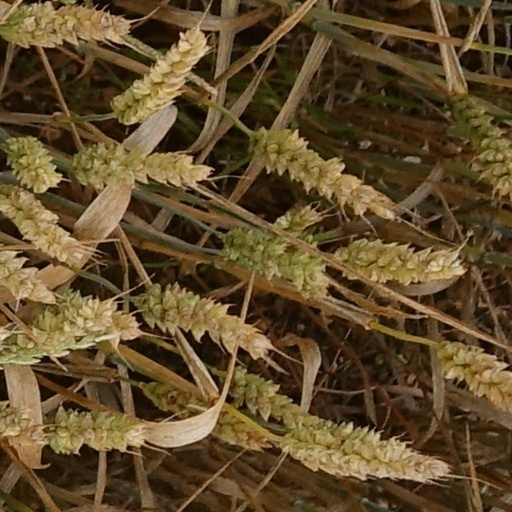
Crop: wheat